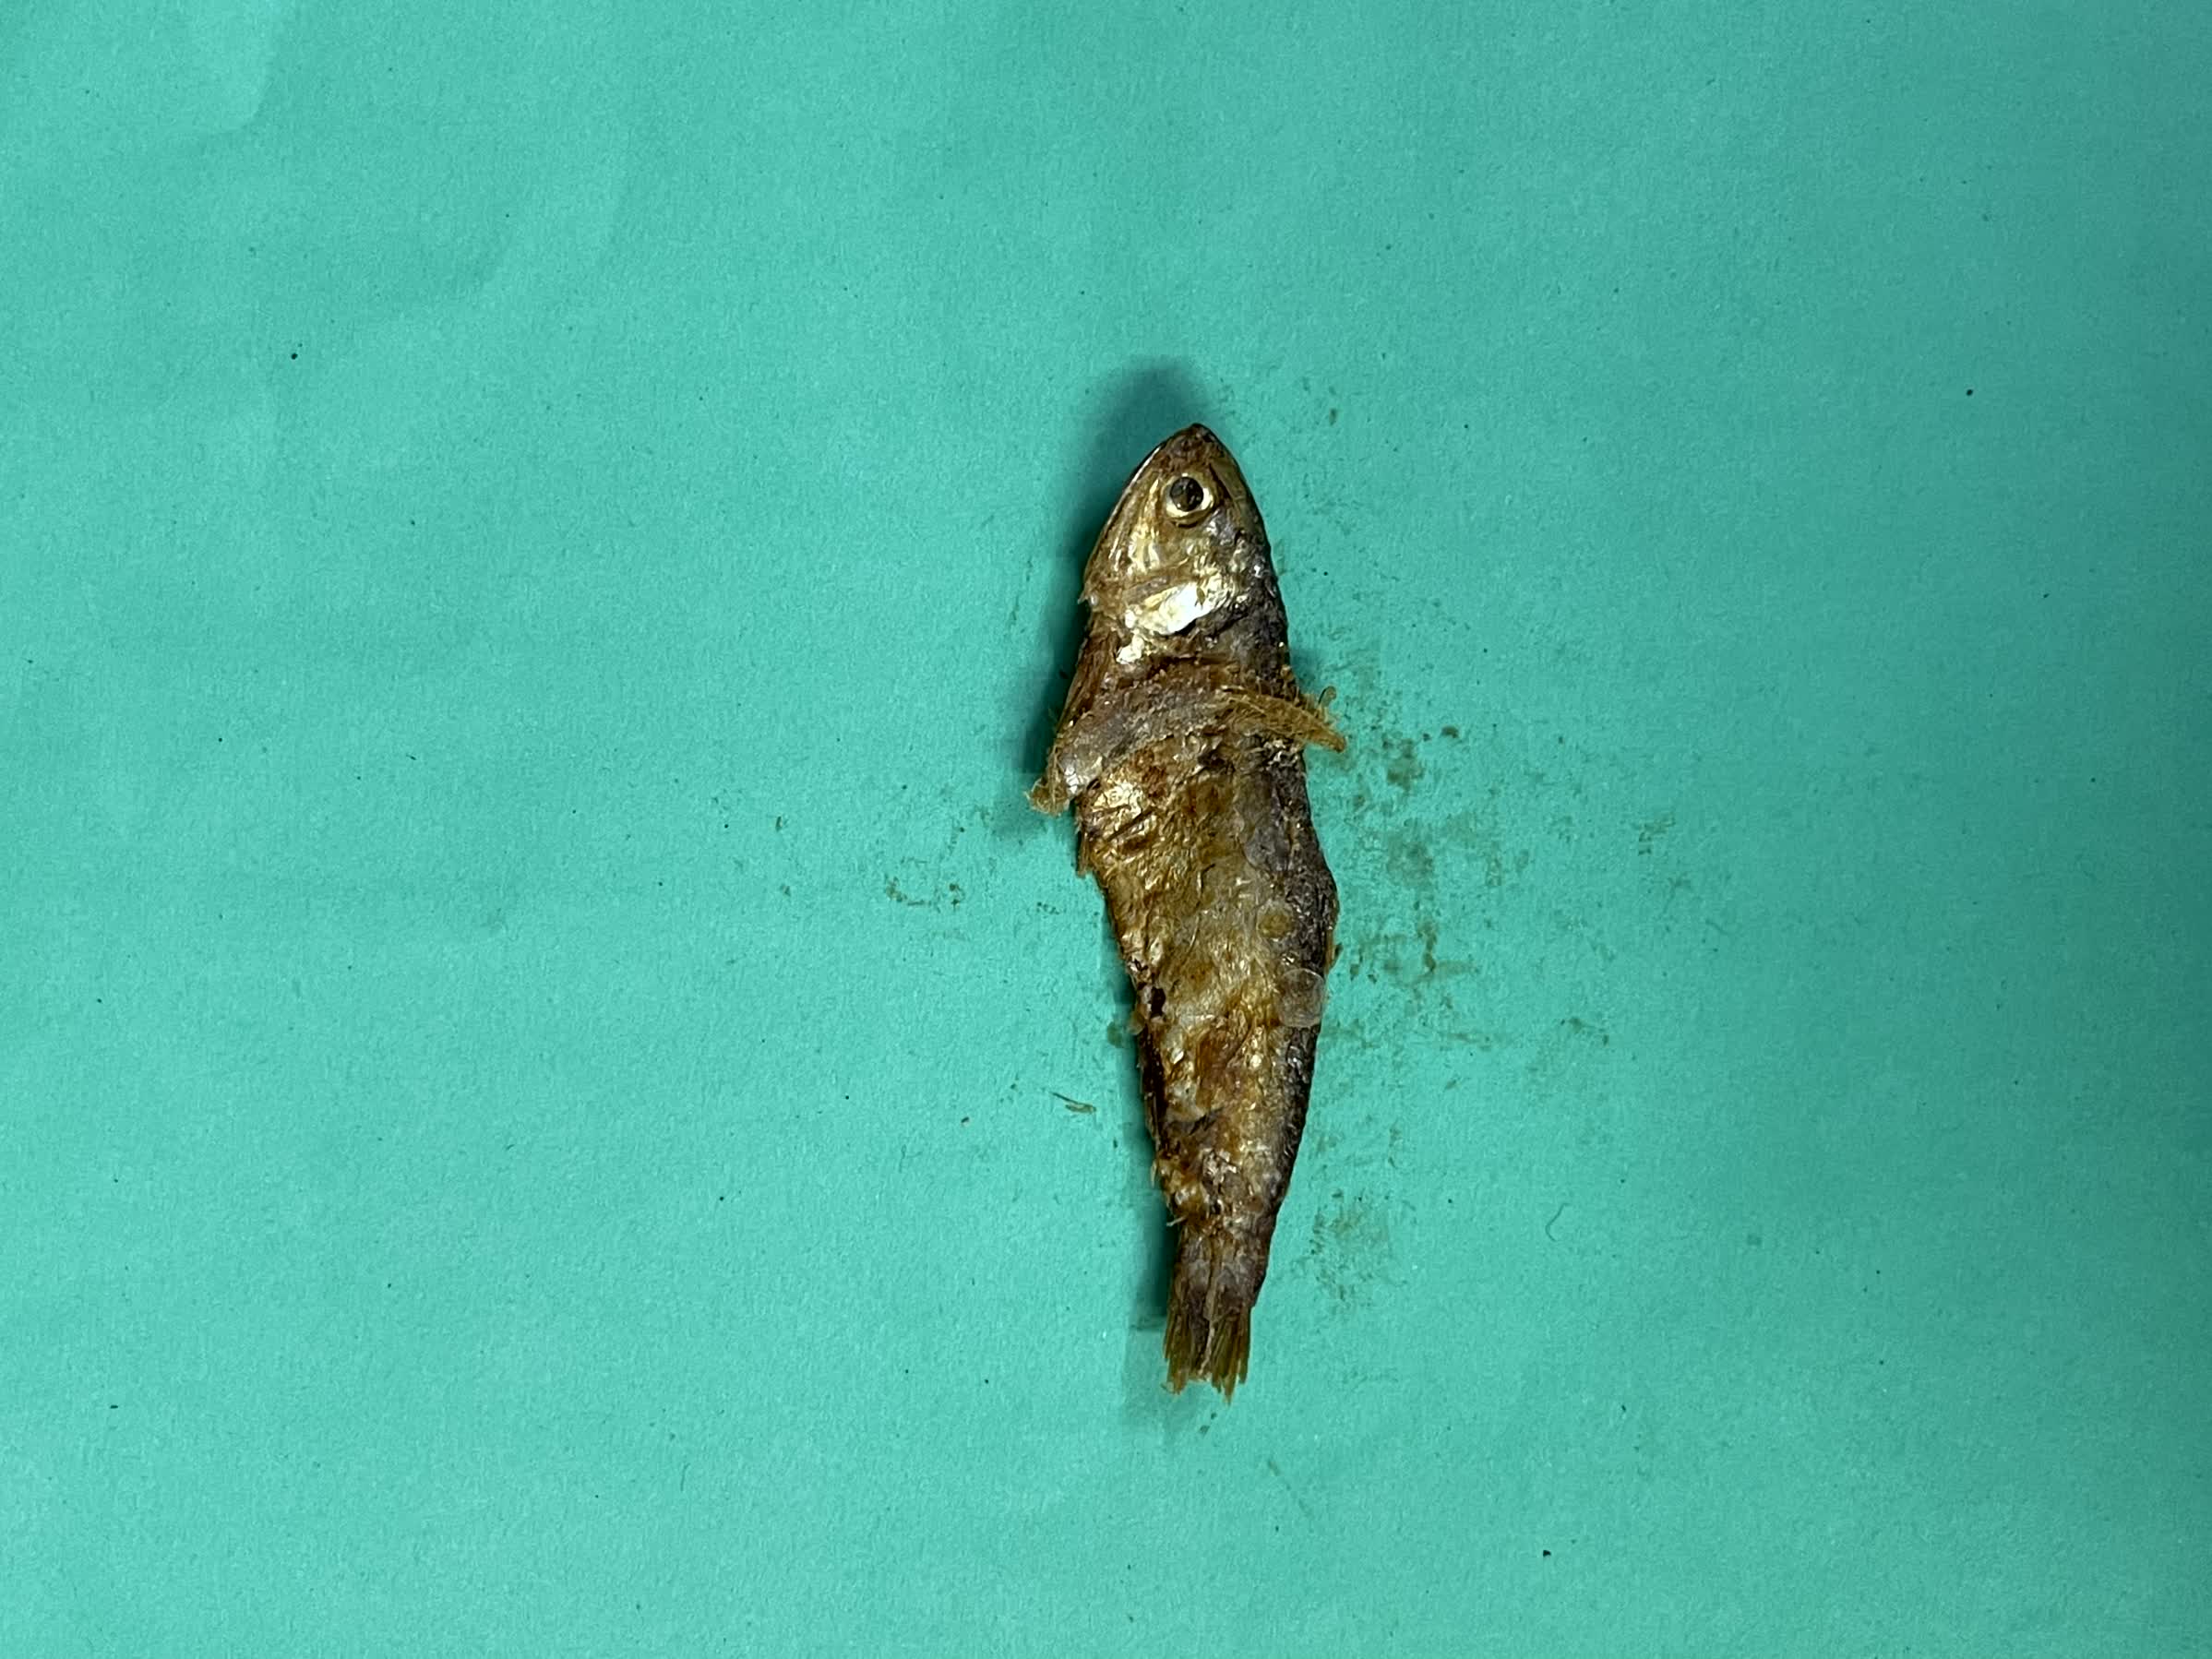
Species: Bashpata